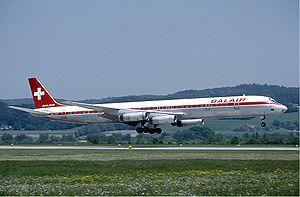
Balair fut une compagnie aérienne suisse ayant existé entre 1925 et 2001 et qui disparut avec la faillite de Swissair. Aujourd'hui, la société Belair lui a succédé en 2001 et a été rachetée par Air Berlin en 2007, mais continue d'opérer sous un code AITA différent de celui d'Air Berlin.